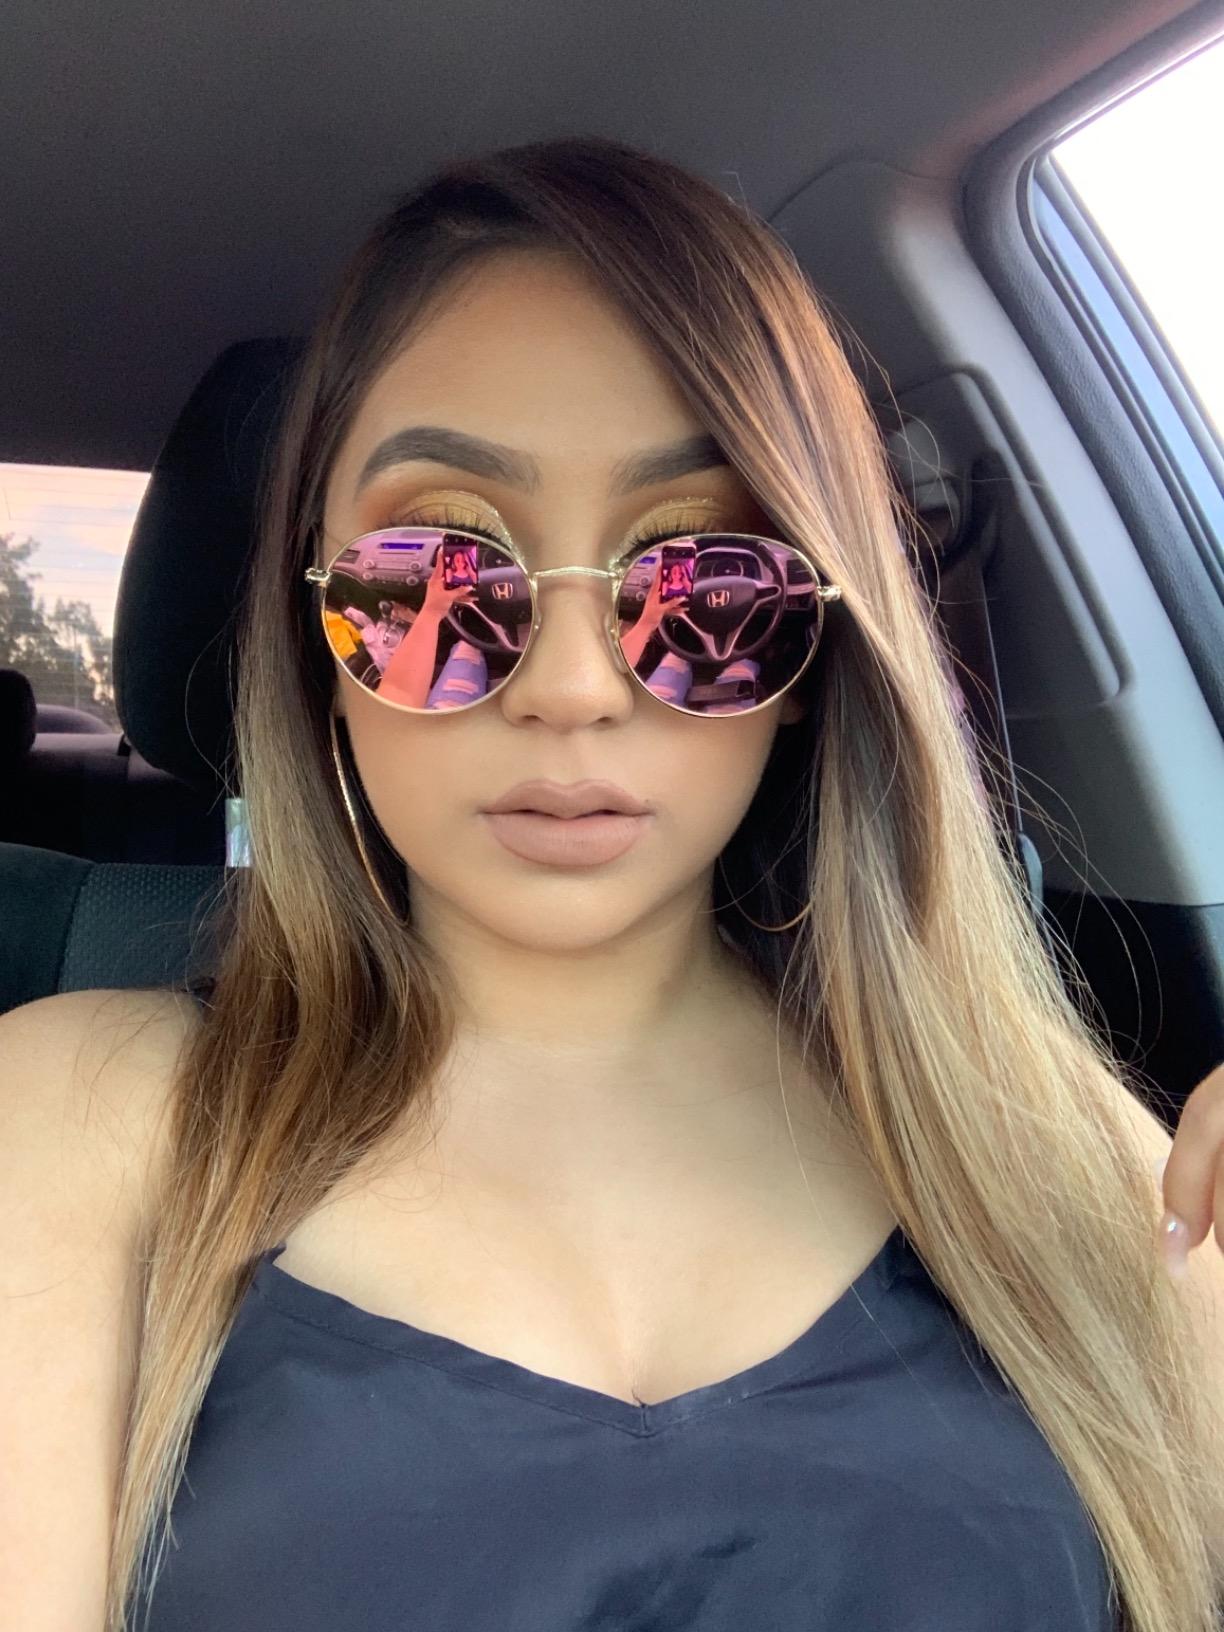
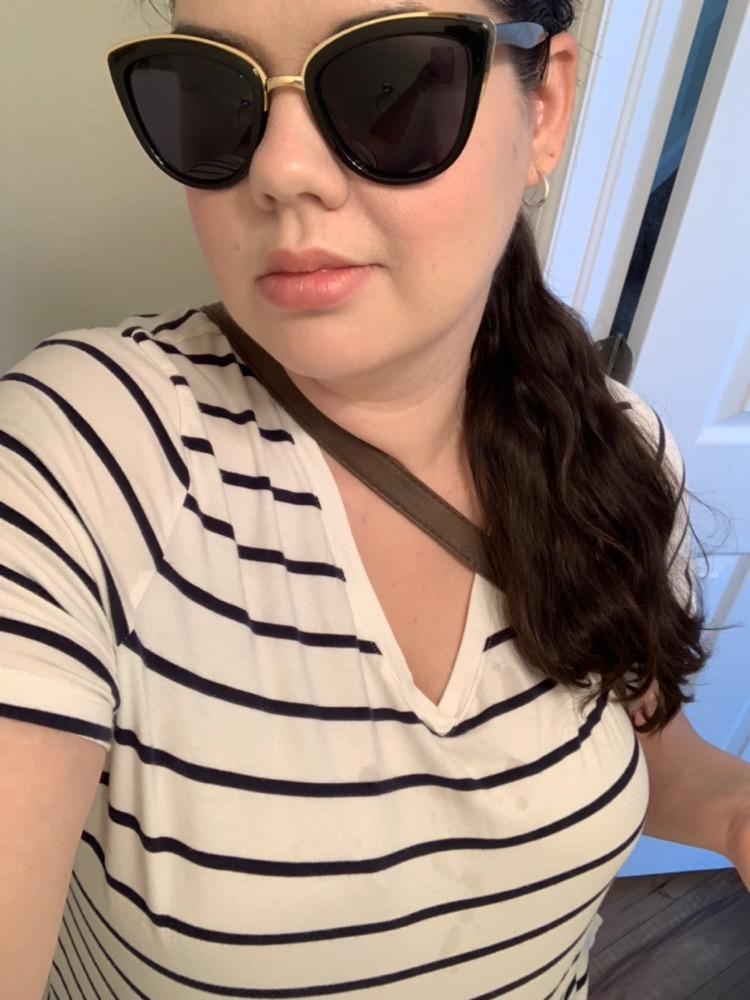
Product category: accessories_sunglasses
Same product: no